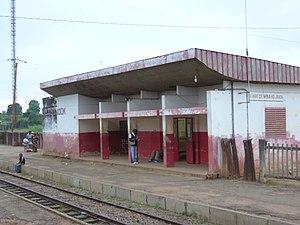
Cameroun - Gare de Mband Jock, sur l'unique ligne de train Camerounais
La liste des gares du Cameroun est une liste des gares ferrovaires situées au Cameroun.
La gare de Mbandjock est une gare ferroviaire camerounaise de la ligne de Yaoundé à Ngaoundéré. Elle est située au nord de la ville de Mbandjock dans le département de la Haute Sanaga, en région du Centre.
Le Cameroun, en forme longue la république du Cameroun, est un pays d'Afrique centrale, situé entre le Nigéria au nord-nord-ouest, le Tchad au nord-nord-est, la République centrafricaine à l'est, la république du Congo au sud-est, le Gabon au sud, la Guinée équatoriale au sud-ouest et le golfe de Guinée au sud-ouest. Les langues officielles sont le français et l'anglais pour un pays qui compte une multitude de langues locales.